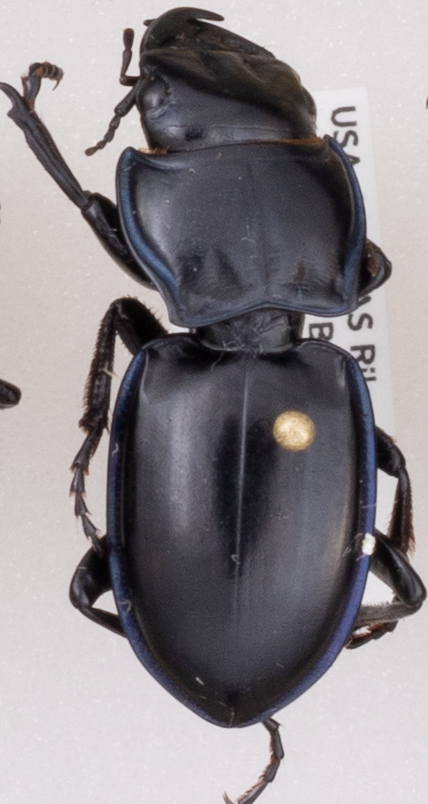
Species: Pasimachus elongatus
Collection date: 2020-08-10
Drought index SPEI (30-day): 0.992
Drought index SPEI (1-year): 0.746
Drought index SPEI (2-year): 2.09